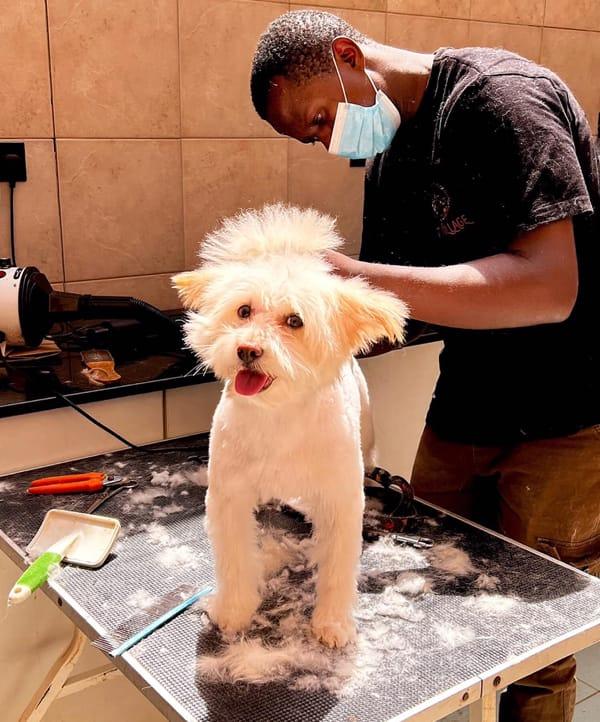
Daktari wa mifugo aliyevaa barakoa akiwa anamnyoa mbwa manyoya ya rangi nyeupe aliyesimama juu ya meza akiwa anatumia mkasi vifaa vingine vikiwa pembeni kwa ajili ya kumfanyia matibabu.